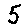
Label: 5